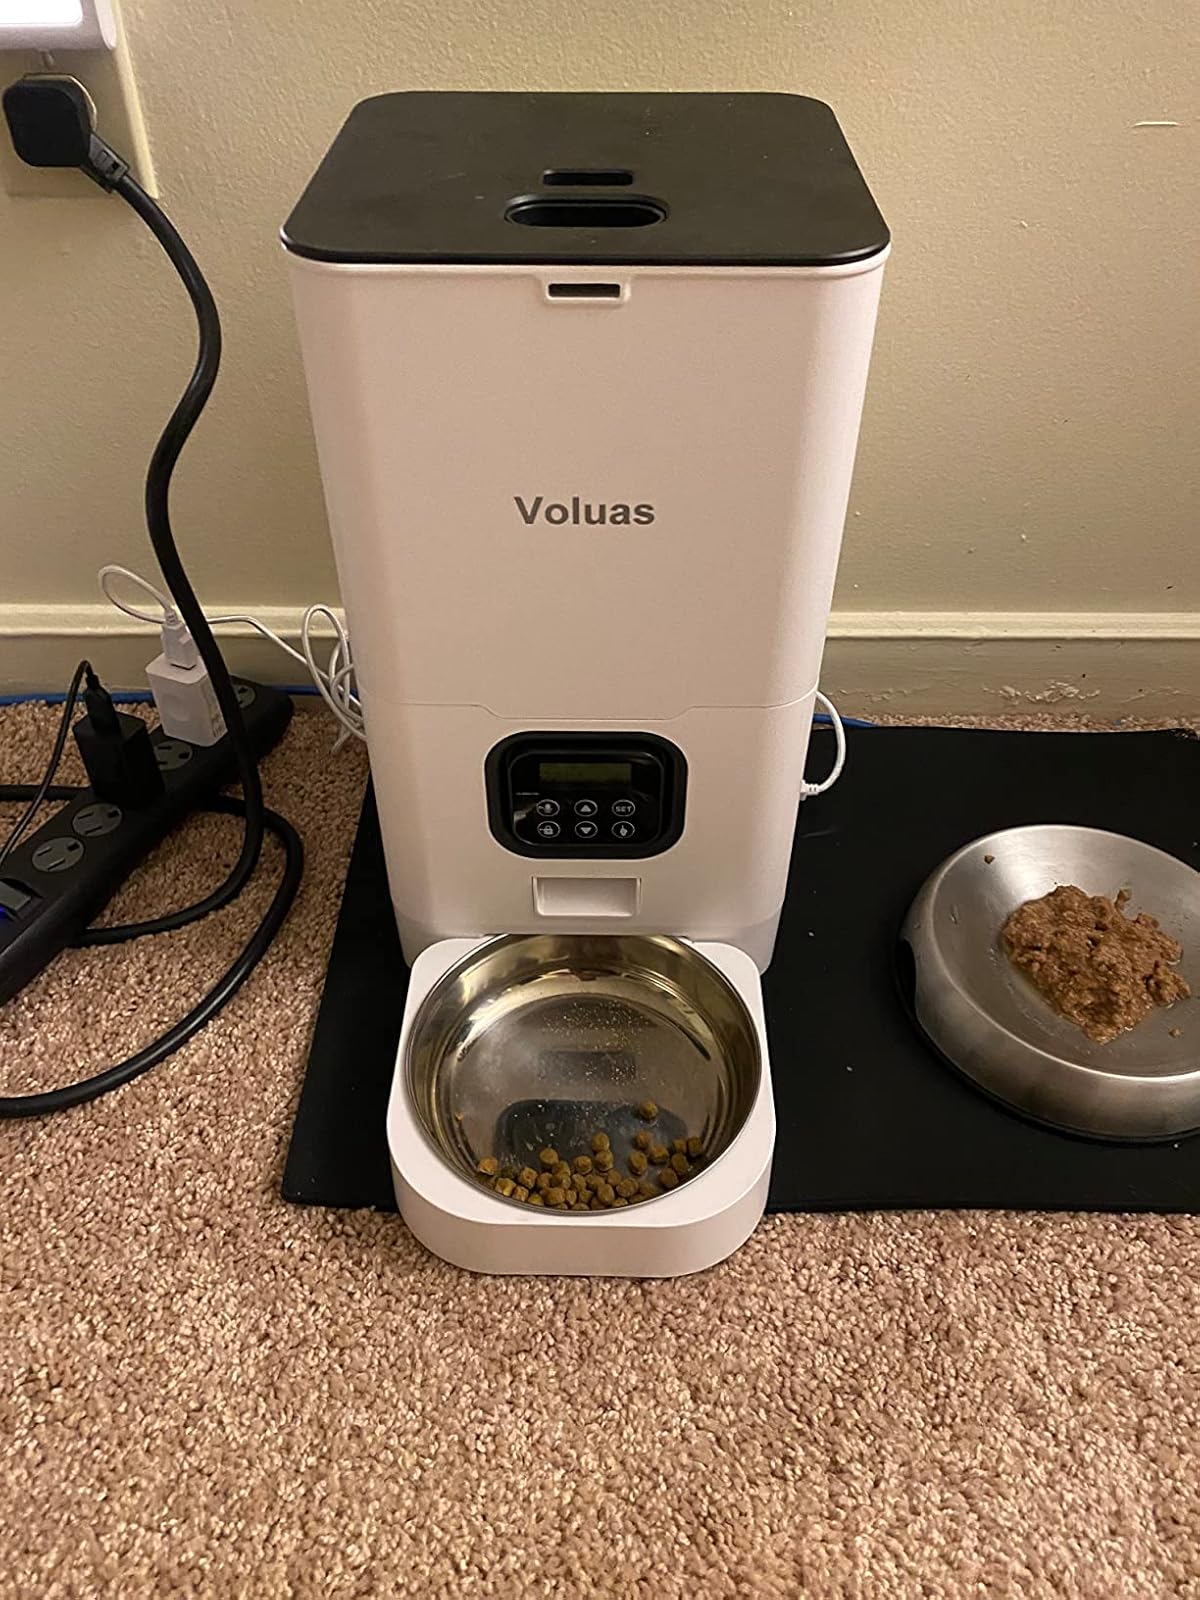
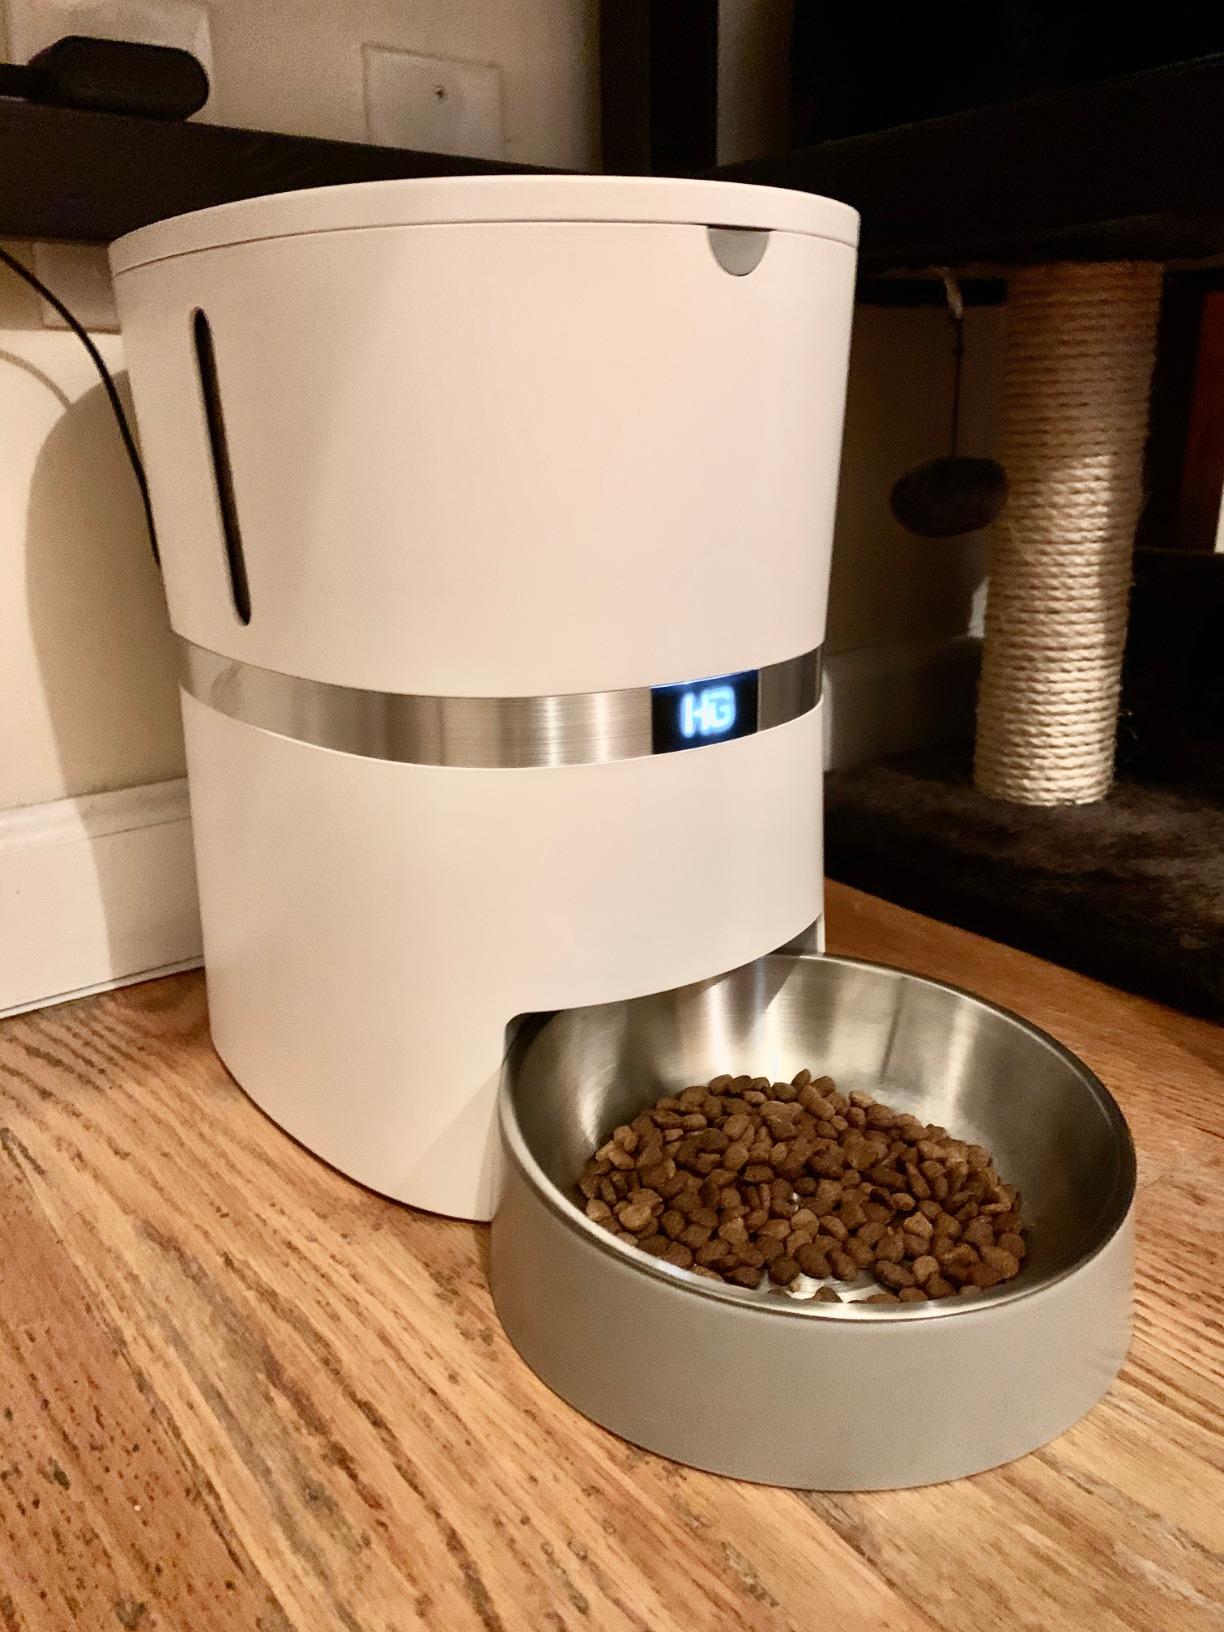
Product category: items_feeder
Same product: no